Lewis (lifting appliance)

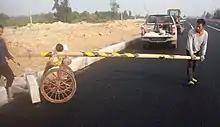
A kerb lifter lifting kerb stones in Hainan, China

A manual kerb lifter is a large, adjustable pair of tongs, made with a pair of handles so that two people can manoeuvre heavy blocks of stone into position. A mechanical kerb lifter can also be made to fit mechanical lifters like forklifts or crane-trucks so that larger stones can be placed.